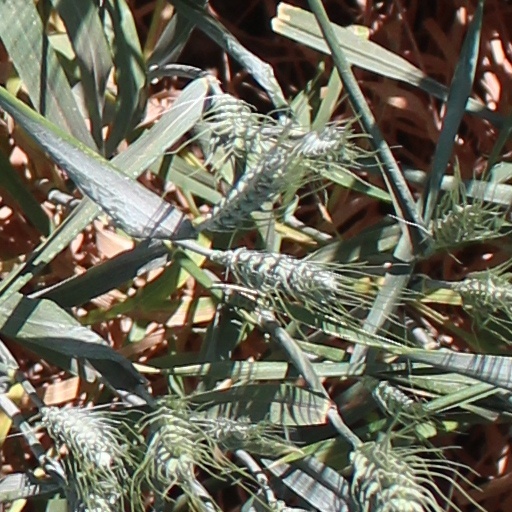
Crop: wheat